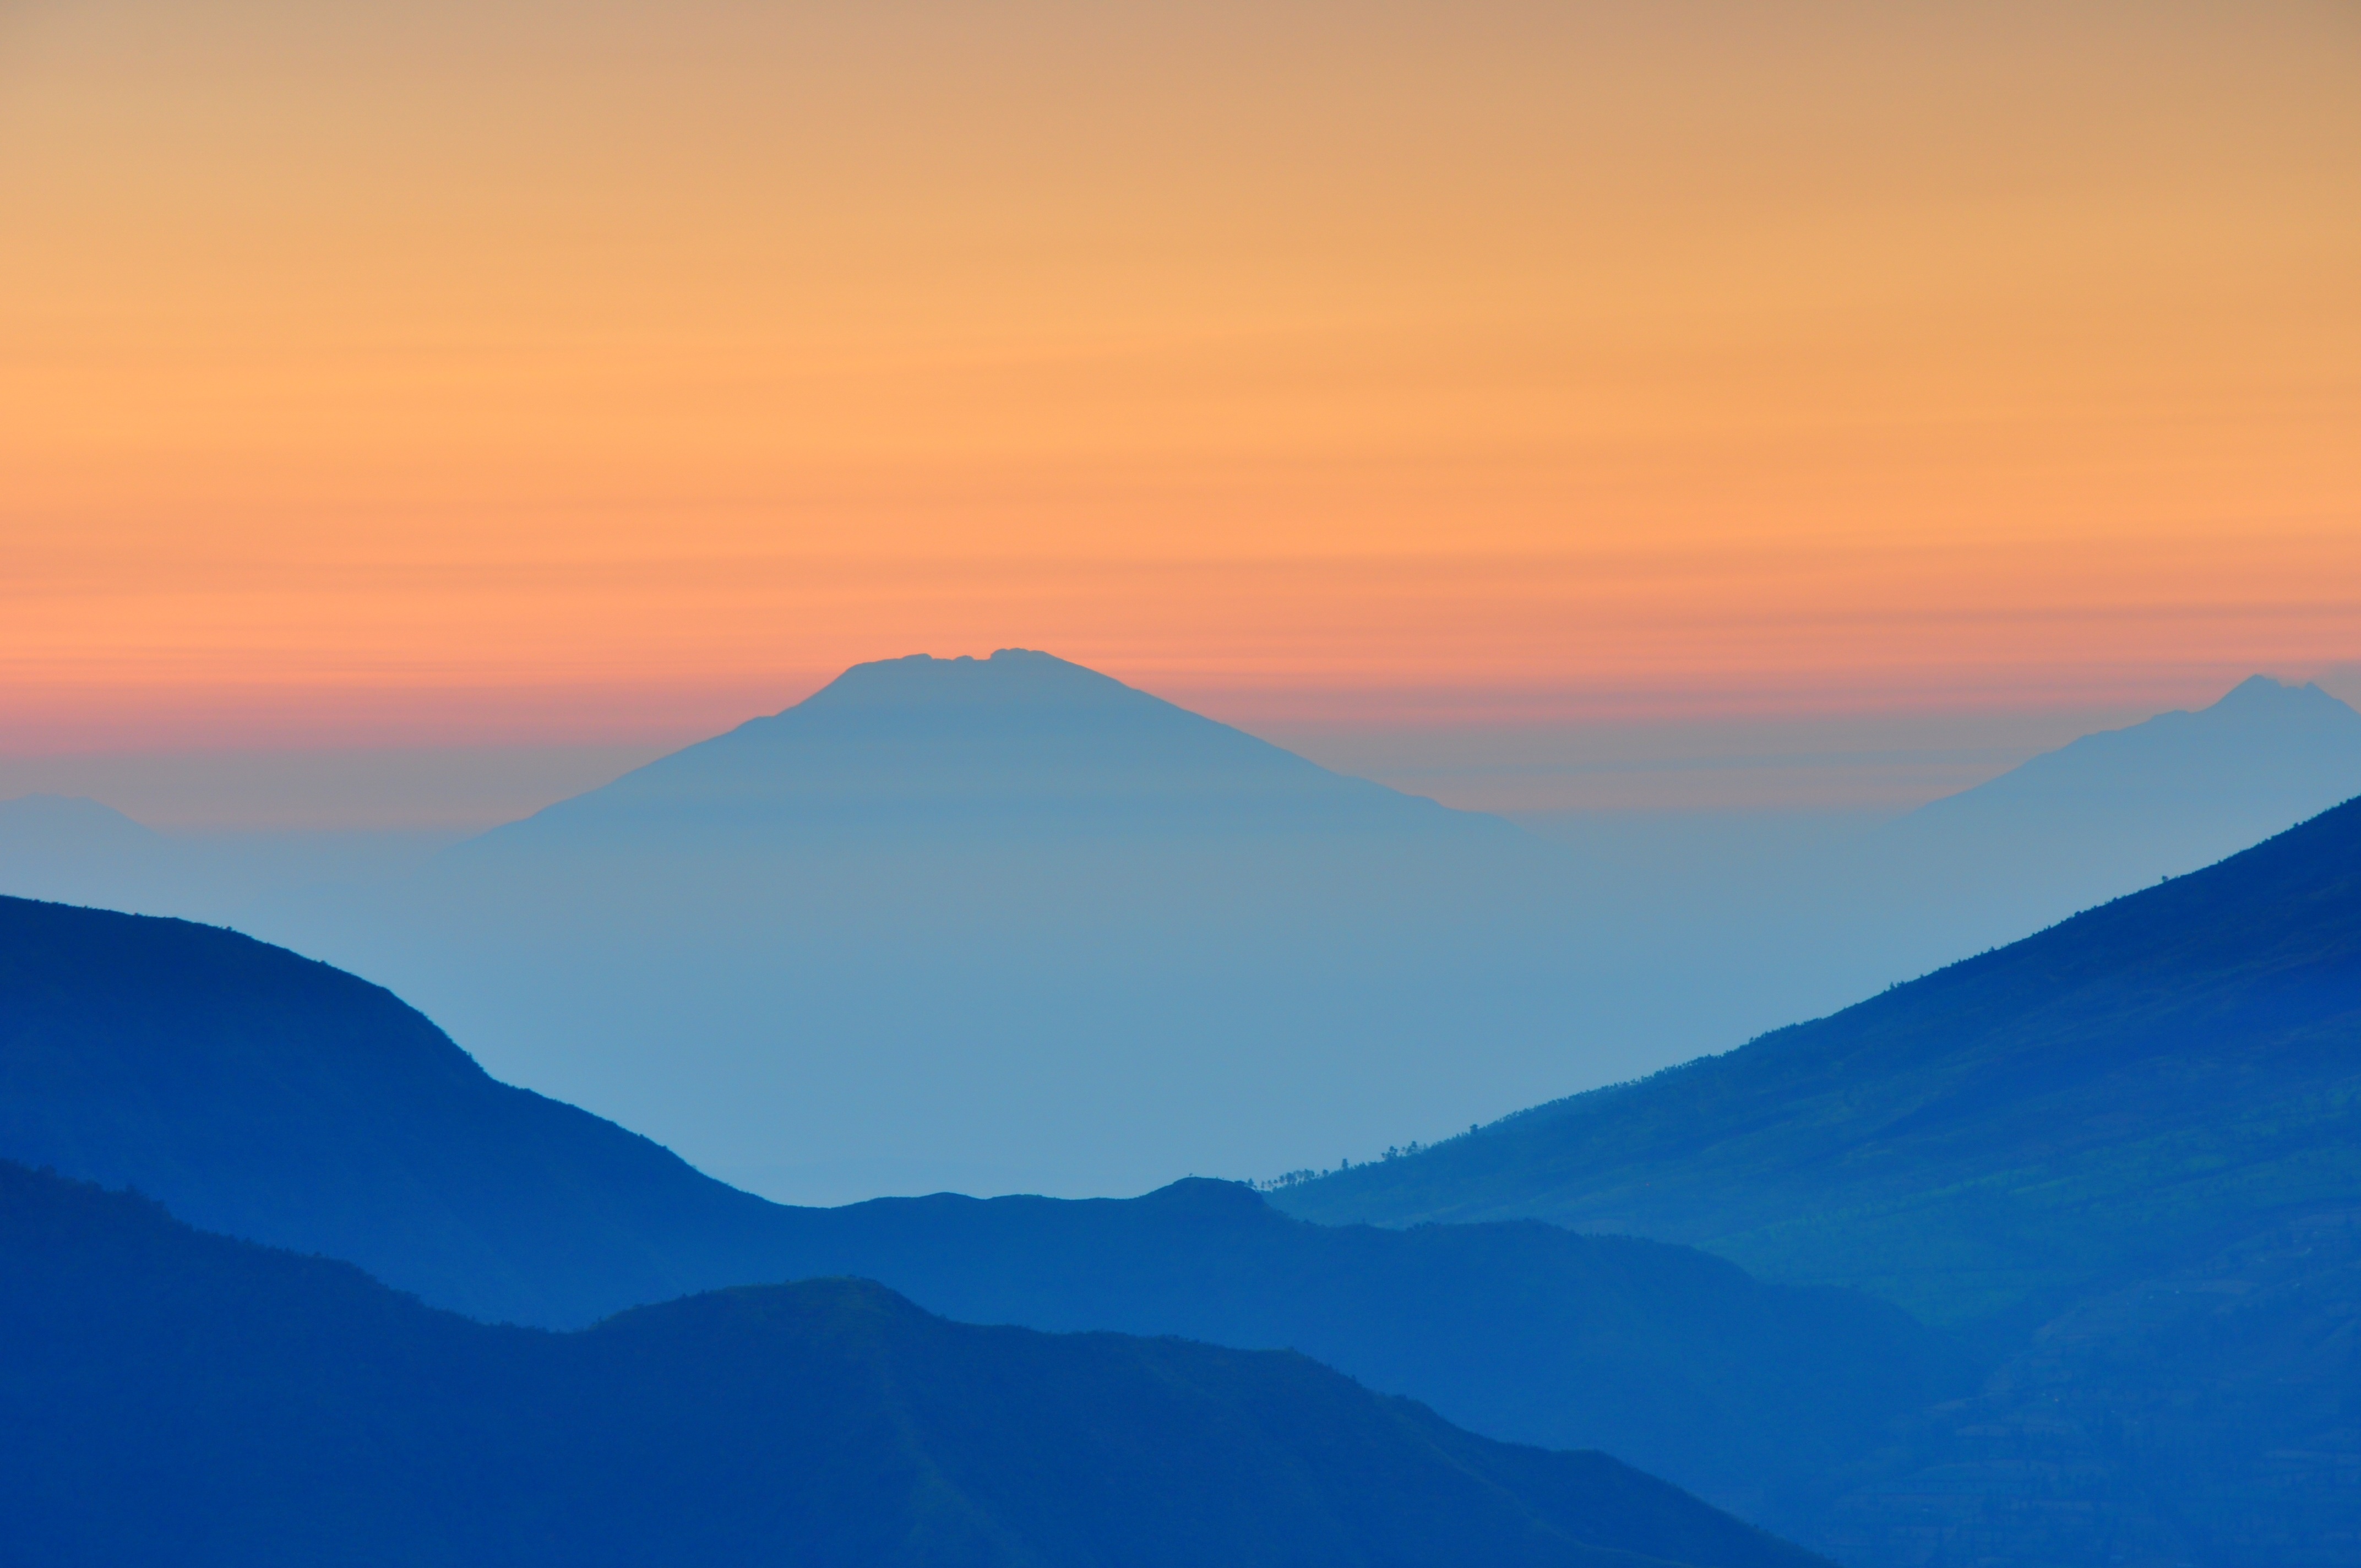
landscape, nature, horizon, mountain, cloud, sunrise, sunset, morning, hill, view, dawn, mountain range, foggy, range, dusk, evening, twilight, blue, plain, hills, mountains, hazy, misty, plateau, scene, slopes, highlands, atmospheric, afterglow, landform, geographical feature, mountainous landforms